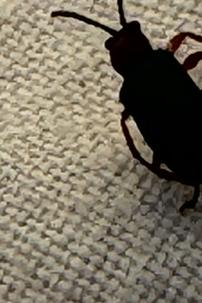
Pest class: cereal_leaf_beetle